Machrihanish Golf Club

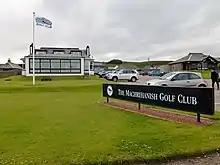
The Machrihanish clubhouse

The Machrihanish Golf Club is a classic Scottish links course situated in Machrihanish north of the Mull of Kintyre. The main course, with views of the western seaboard including the Paps of Jura and Ireland, was ranked the No. 39 course outside of the United States by "Golf Digest" in 2005. In particular, the first hole is often rated as one of the best opening holes in the world. Jack Nicklaus has cited the 1st at Machrihanish as the top opening hole in the world.